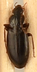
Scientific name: Calathus advena
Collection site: Rocky Mountains NEON (RMNP), plot RMNP_014